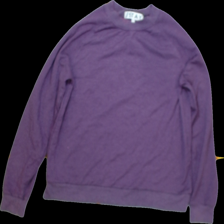
View: front
Type: Sweater
Category: Ladies
Brand: Not Applicable
Colors: Purple
Material: 51% Cott 49% Poly
Pattern: Plain
Cut: Regular, C-collar
Size: L
Season: All
Trend: No trend
Stains: Yes
Price range: <50
Recommended usage: Export